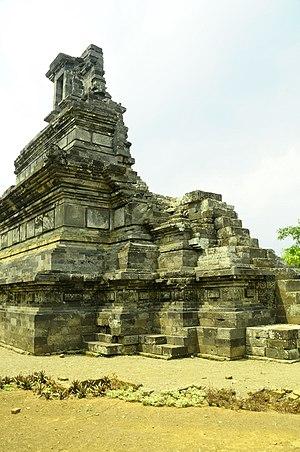
Le kabupaten de Jombang, en indonésien Kabupaten Jombang, est un kabupaten d'Indonésie situé dans la province de Java oriental.